Harlesden

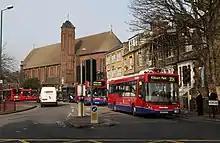
Buses on Acton Lane

The image of Harlesden today began to take shape in the 1950s, 1960s and 1970s. Continued immigration from Ireland and new immigration from the Caribbean and the Indian sub-continent changed the racial and cultural make up of the area. Despite the immigration the population of Harlesden still declined from 39,527 in 1951 to 26,970 in 1971, but remained densely populated. Prefab homes for those made homeless by Second World War bombings were still in existence by the end of the 1960s.